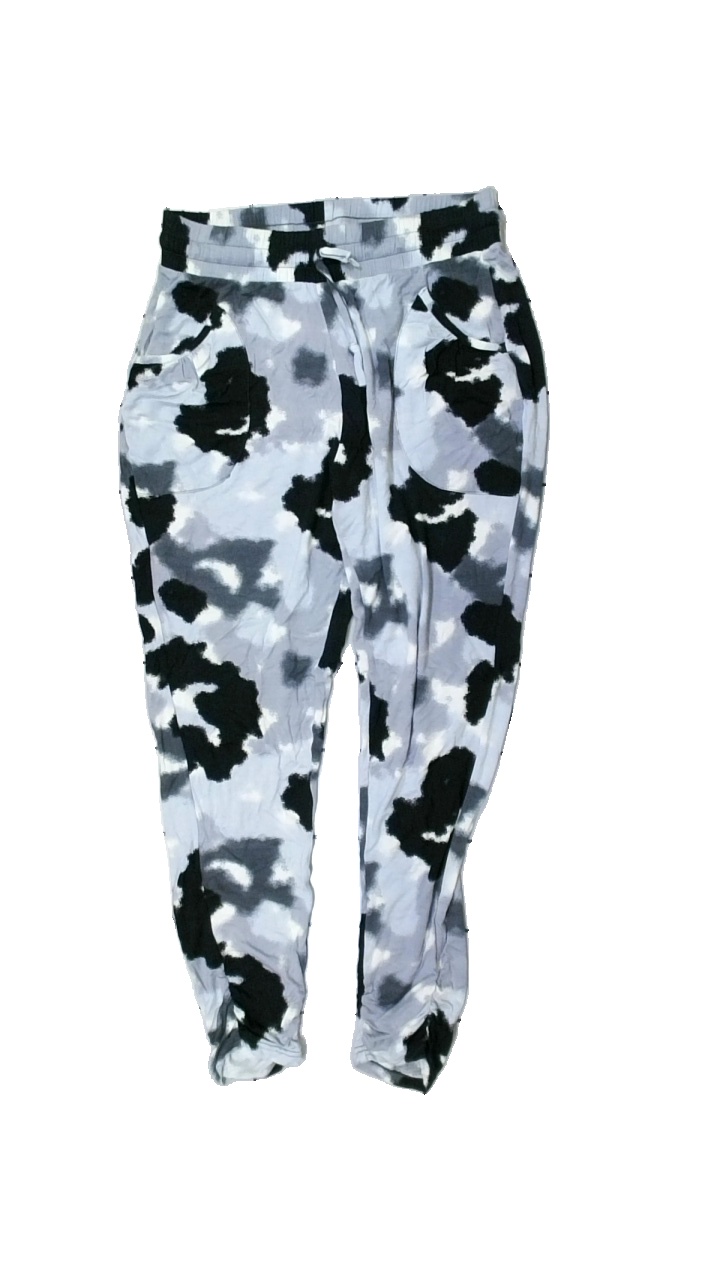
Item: Trousers (Ladies)
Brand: Mywear (ica)
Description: byxor med oregelbundna prickar/fläckar på, urtvättad
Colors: Blue, Grey, Black
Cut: Regular
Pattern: Dots
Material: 100% viscose
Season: All
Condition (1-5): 2
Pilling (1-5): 2
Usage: Export
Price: <50